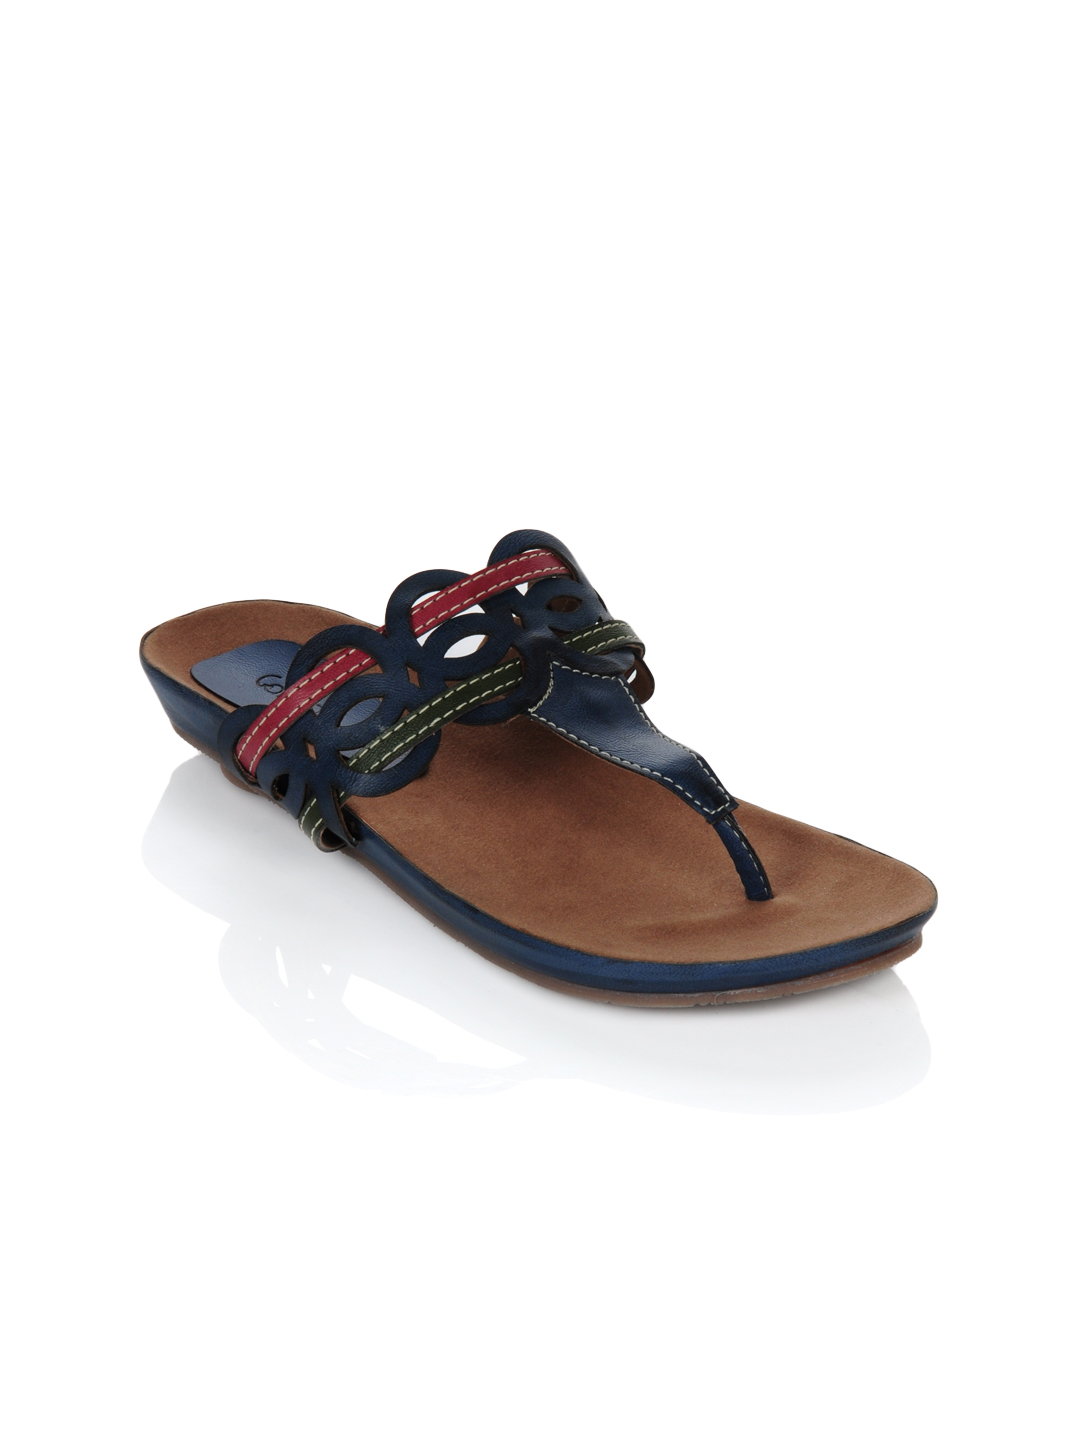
Catwalk Women Blue Flats
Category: Footwear / Shoes / Heels
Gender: Women
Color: Blue
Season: Winter 2015
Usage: Casual